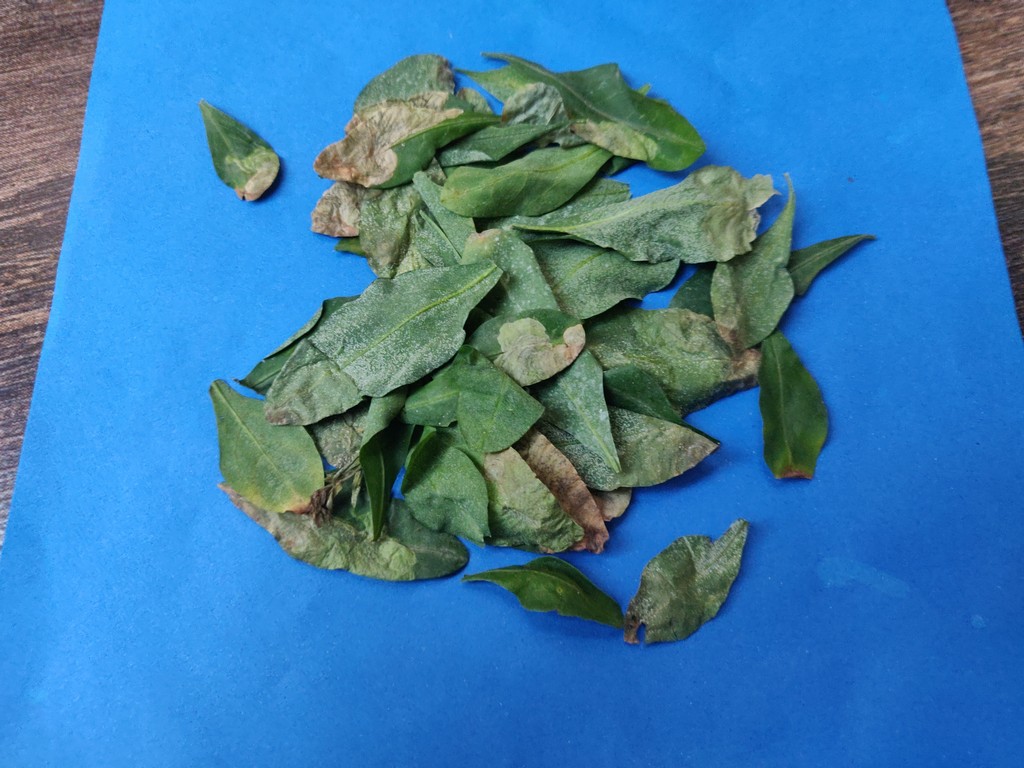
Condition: Unhealthy
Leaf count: multiple
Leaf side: unknown